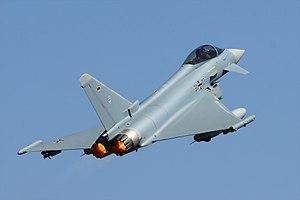
La cinquième génération de chasseur à réaction est une classification générale des avions de combat inventée aux États-Unis. L'idée est apparue au début des années 1980 lorsque le gouvernement américain a voulu remplacer ses F-15 et ses F-16.